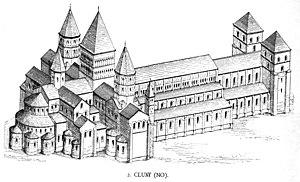
La Vision de Gunthelm est un texte en prose attribué par tradition à Pierre le Vénérable. Il fut rédigé pendant qu'il était abbé à l'abbaye de Cluny, voire en 1161, cinq ans après sa mort selon les sources. Dans le manuscrit original de Douai, cette vision est précédée du titre suivant : « Admirable et terrible vision de la gloire des bienheureux et des châtiments des damnés qu'a eue un novice de l'ordre de Cîteaux ». Le récit relate la vision d'un novice cistercien qui, conduit par Saint-Benoît dans l'au-delà, rencontre d'abord la Vierge et aperçoit le paradis puis, accompagné de l'archange Raphaël, visite l'enfer.
« Cluny III » est l'expression employée pour désigner le troisième chantier de l'abbatiale de Cluny, construite entre 1088 et 1130, sous l'abbatiat d'Hugues de Semur.
L'ordre de Cluny est un ordre monastique de l'Église catholique créé au Xᵉ siècle et supprimé à la fin du XVIIIᵉ siècle, suivant la règle de saint Benoît.
L’histoire de la civilisation en Occident est l’étude des faits qui ont constitué l’identité de l'homme occidental. Elle s'inscrit dans une approche culturelle, celle de l'histoire des mentalités, selon l'analyse de la troisième génération de l'école des Annales, parfois appelée Nouvelle Histoire.
12 mars : élection du pape d'Urbain II. Eudes de Châtillon s’appuie sur les Normands et les cités lombardes contre l’empereur. Il cherche à se concilier les clergés nationaux en supprimant les légats permanents.
Cet article liste les abbayes bénédictines actives ou ayant existé sur le territoire français actuel. Il s'agit des abbayes de religieux suivant la règle de saint Benoît, à l'exclusion des cisterciens.
Cette page présente sous une forme graphique le vocabulaire concernant les principales parties du plan type d'une église.
L'histoire de l’Église catholique commence, selon sa propre perspective, dès la Révélation christique, et selon la perspective de l'Église orthodoxe, avec la séparation entre elle et les quatre autres patriarcats de la Pentarchie, en 1054. Telle que la conçoivent les catholiques, pour lesquels l'histoire de l'Église primitive est la leur, cette histoire peut être articulée sur quelques périodes charnières où se modifie la manière dont l'Église entend accomplir sa mission : la conversion de Constantin, la réforme grégorienne, le conflit entre Boniface VIII et Philippe le Bel, le concile de Trente, le pontificat de Léon XIII et le concile Vatican II.
En histoire de l'art, l'art roman est la période qui s'étend du début du XIᵉ siècle à la seconde moitié du XIIᵉ siècle, entre l'art préroman et l'art gothique, en Europe. L'expression « art roman » est forgée en 1818 par l'archéologue français Charles de Gerville et passe dans l'usage courant à partir de 1835.
L'abbaye de Cluny est une abbaye bénédictine située dans le département français de Saône-et-Loire en région Bourgogne-Franche-Comté.
L'architecture de la France, ou l'architecture française regroupe un ensemble d'architectures d'origines française ou étrangère qui se sont développés au sein des territoires de la République française.
Un plan bénédictin se dit de la planification d'un monastère de bénédictins. Le plan bénédictin caractérise l'architecture religieuse en marquant la symbolique de la Croix. Terme créé en 1912 par l'historien d'art français Eugène Lefèvre-Pontalis, il désigne un plan type d'église à trois nefs qui a été adopté comme plan fonctionnel de la liturgie par les religieux et religieuses de l'ordre de Saint-Benoît, modèle repris par d'autres maîtres d'œuvre. L'église est dotée d'une abside et d'un chœur flanqué de bas-côtés, se terminant en absidioles. Des absidioles se retrouvent également dans chaque bras du transept, une tour s'élève à la croisée du transept, et parfois deux autres tours s'élèvent au niveau de la façade occidentale.
Une galilée, en architecture, est une avant-nef d'une église, parfois surmontée de tours. Généralement, ces avant-nefs étaient situées à l'ouest de l'édifice, celui-ci étant tourné vers l'est. Les galilées sont spécialement répandues dans les églises des monastères clunisiens. On parle de galilées clunisiennes.